Pasig River Lighthouse

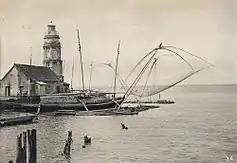

A light station had been established on the site since 1642, but it was not until over two centuries later that a lighthouse tower would be built on the location by the ruling Spanish government. The first lighthouse tower was erected and later lit on September 1, 1846. From its location at the mouth of the historic Pasig River, which divides Manila into north and south sections, the light was a welcoming beacon for all mariners of inter-island vessels entering the Pasig River and bringing their vessels up for berthing along its busy wharves.